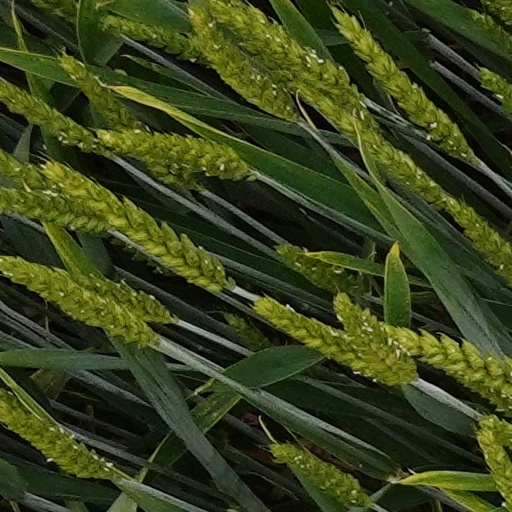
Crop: wheat